Luna programme

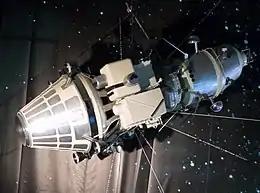
Luna 10 orbiter model

Soft landers require rocket propulsion to slow their speed sufficiently to prevent the craft's destruction. They can continue to transmit pictures from the surface, and possibly dig into the lunar soil or return other information about the lunar environment.